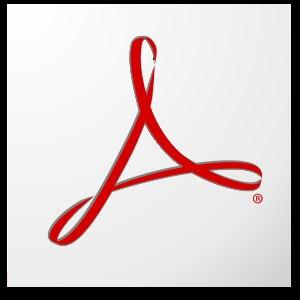
Un formulaire PDF est un formulaire au format numérique. Ce format de fichier, développé par Adobe Systems, permet d'incorporer, par exemple, des « champs de texte », c’est-à-dire des zones où l’on peut inscrire des renseignements à l’aide du clavier.